Michael Swango

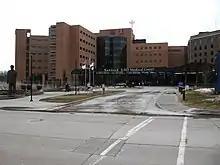
Sanford USD Medical Center

In 1991, Swango legally changed his name to Daniel J. Adams and tried to apply for a residency program at Ohio Valley Medical Center in Wheeling, West Virginia. In July 1992, he began working at Sanford USD Medical Center in Sioux Falls, South Dakota. In both cases, Swango forged several legal documents that he used to reestablish himself as a physician and respected member of society. He forged a fact sheet from the Illinois Department of Corrections that falsified his criminal record, stating that he had been convicted of a misdemeanor for getting into a fistfight with a co-worker and received six months in prison, rather than the five years for felony poisoning that he served.